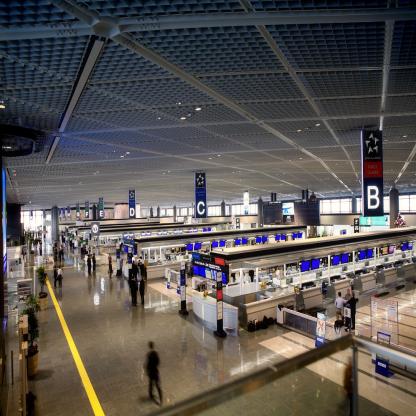
Scene: Indoor